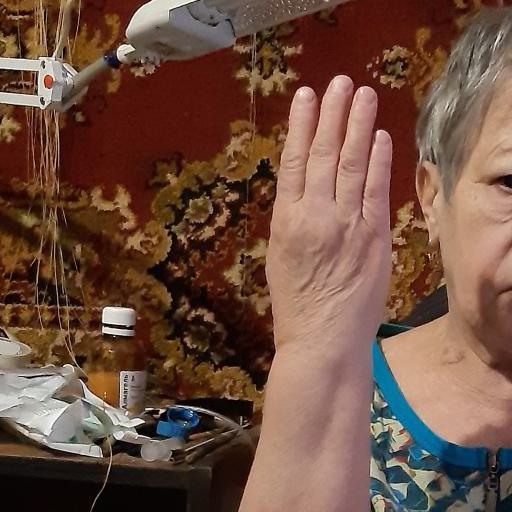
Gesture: stop_inverted